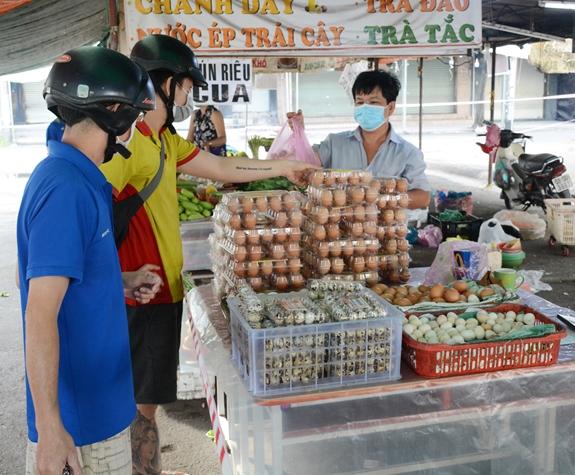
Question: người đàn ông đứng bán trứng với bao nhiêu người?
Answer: người đàn ông đứng bán trứng một mình